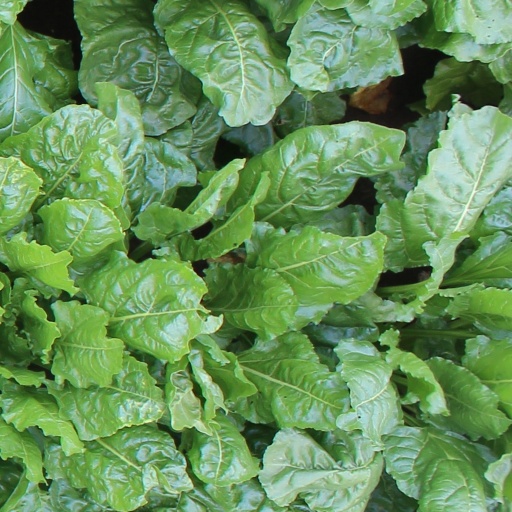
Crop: sugar beet